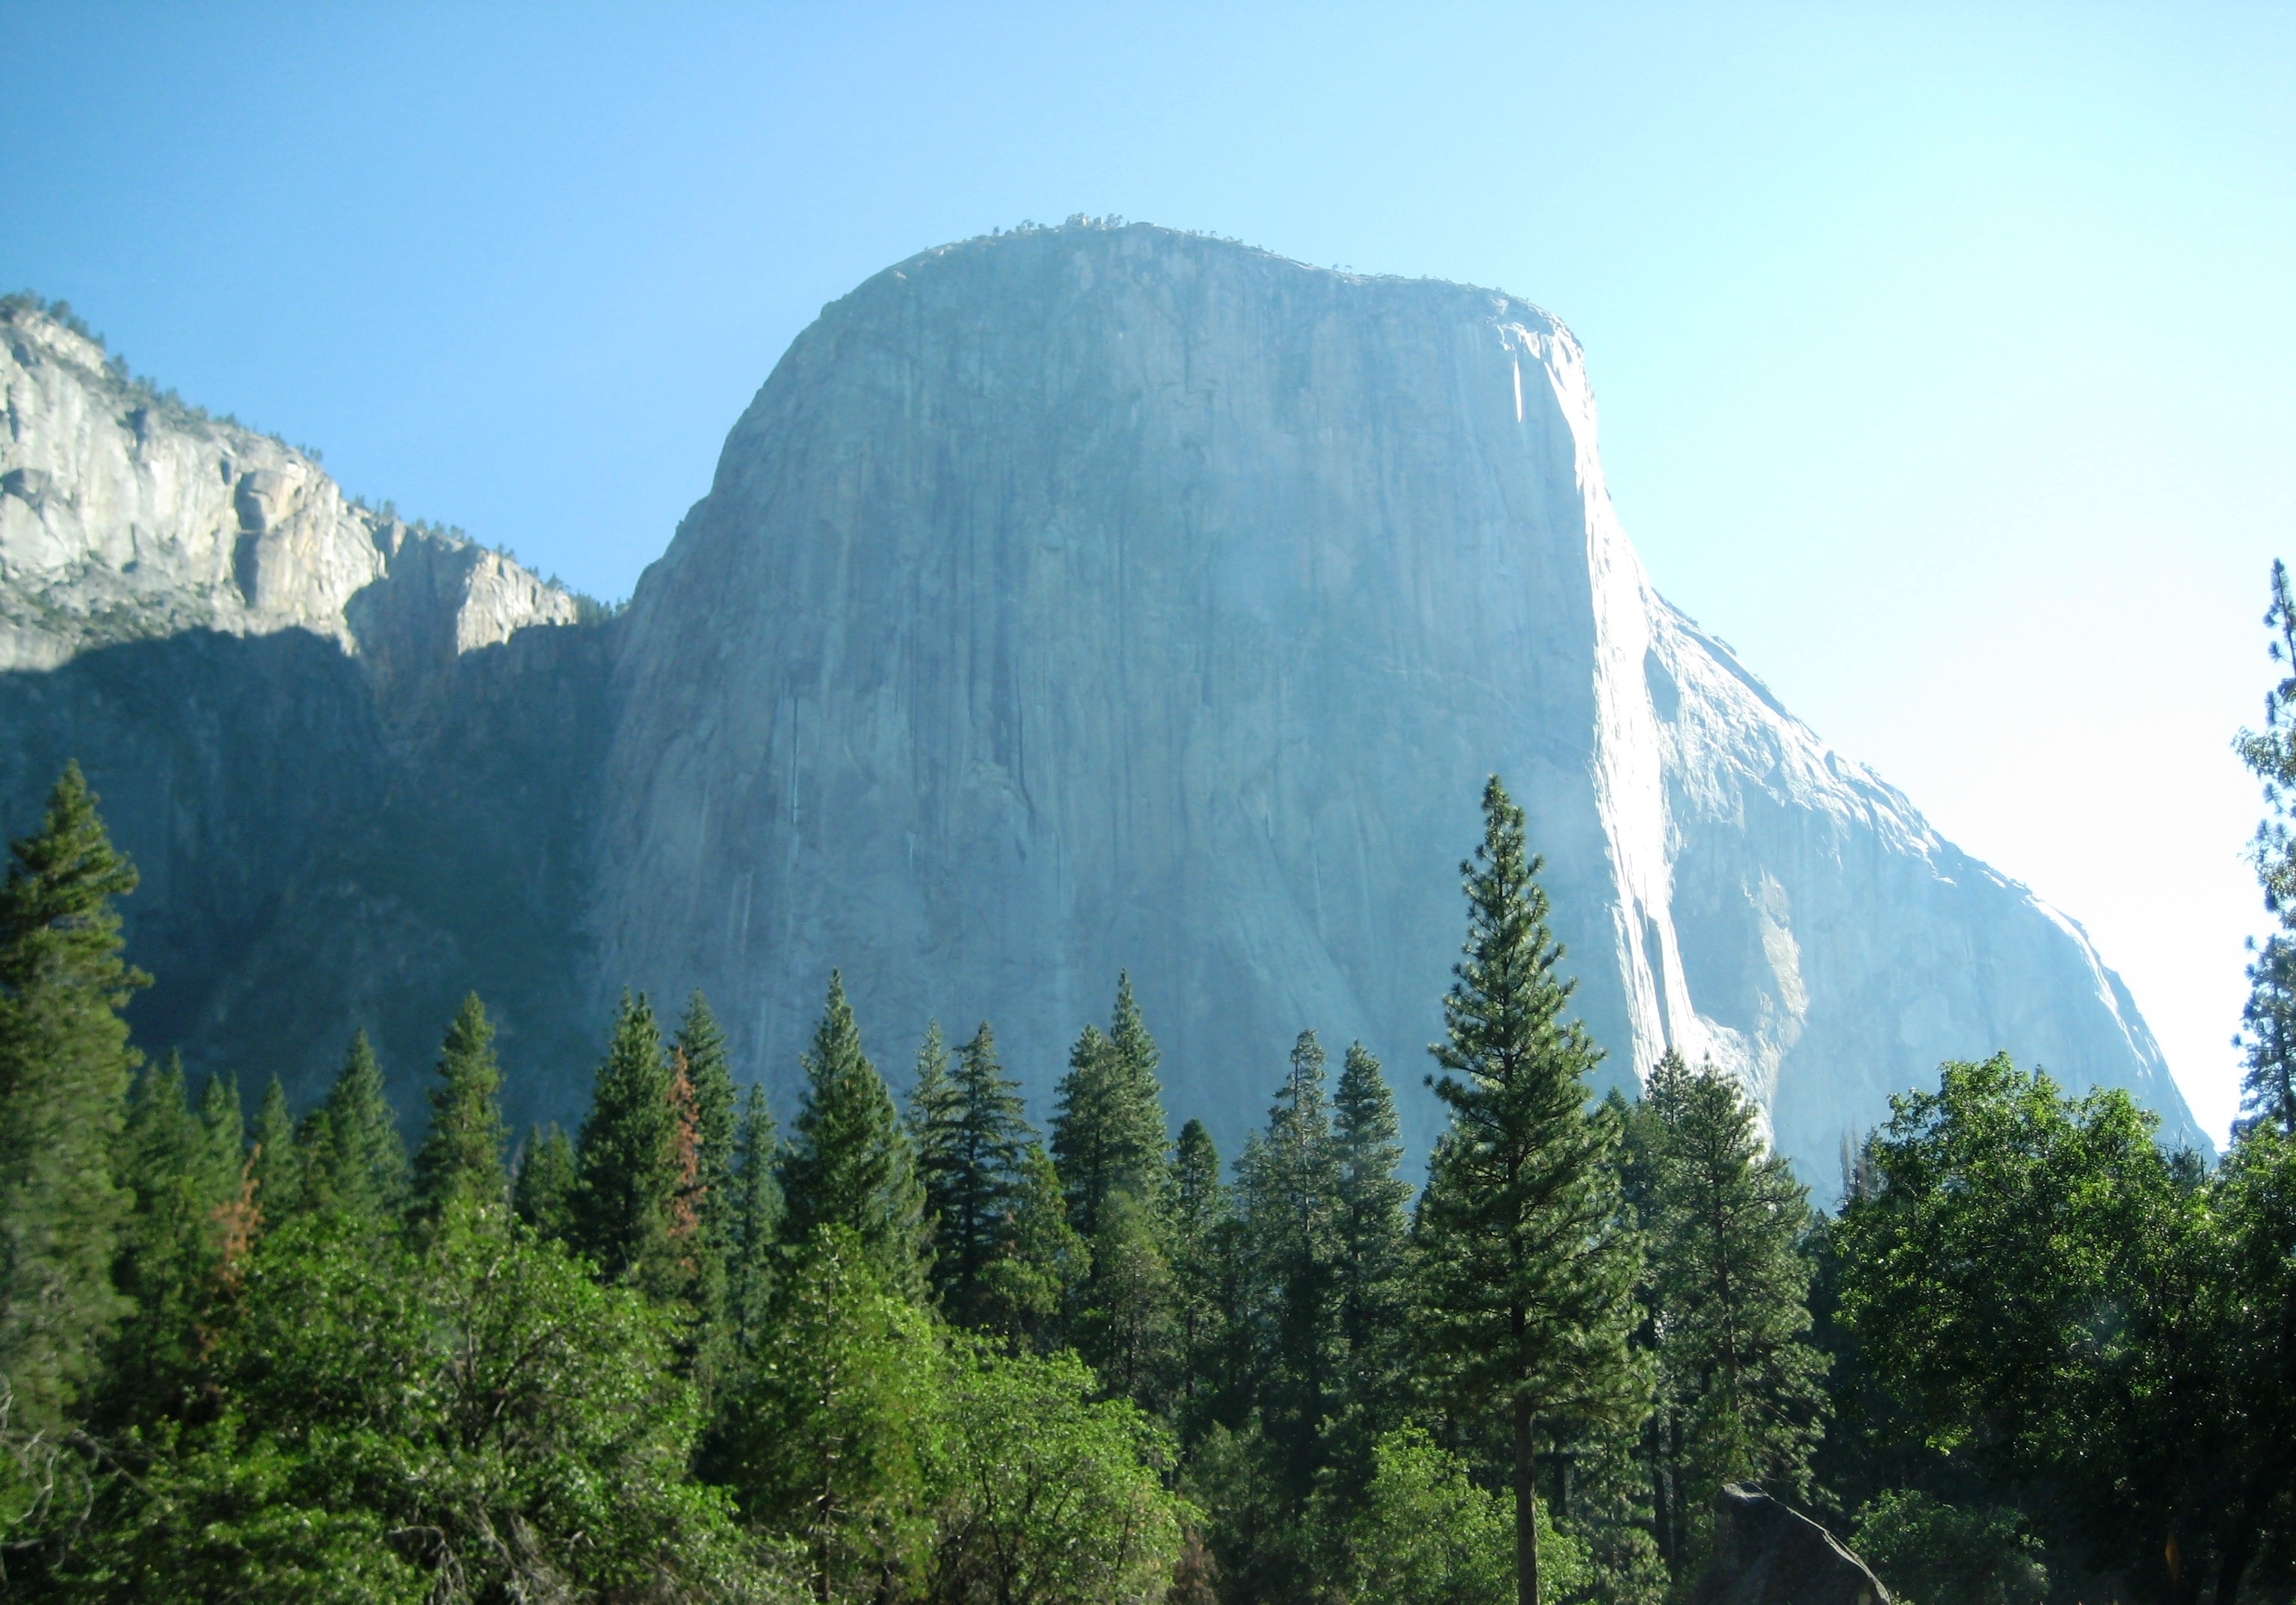
nature, forest, wilderness, mountain, adventure, valley, mountain range, park, national park, ridge, alps, plateau, ecosystem, landform, geographical feature, mountainous landforms